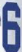
Number: 6